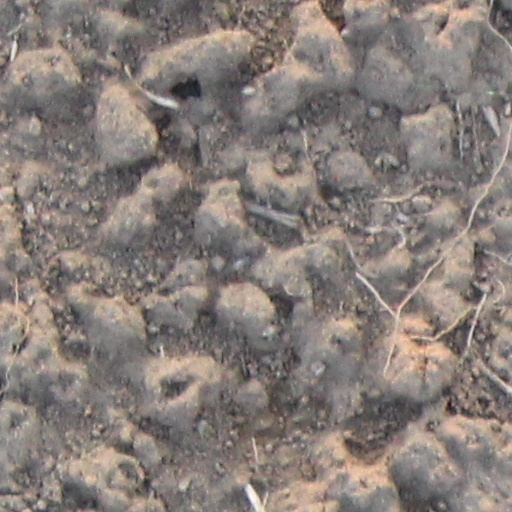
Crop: wheat